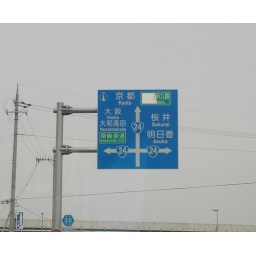
There are some very clear street signs in Japan. You can choose which Route 24 you'd like to take!